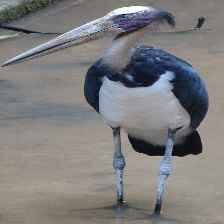
Species: LESSER ADJUTANT
Scientific name: LEPTOPTILOS JAVANICUS
ImageNet parent category: white_stork